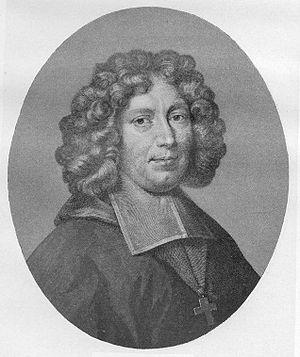
L'érudit français Pierre-Daniel Huet (1630–1721)
L’Académie de physique de Caen est une institution scientifique fondée à Caen en 1662 et dissoute en 1672. Elle a été la première académie des sciences de province à bénéficier d’une charte royale et l’une des premières en France à promouvoir l’empirisme et la coopération scientifique comme fondement de ses programmes.
L'abbaye Saint-Étienne de Fontenay, Fontanetum est une abbaye bénédictine située à Saint-André-sur-Orne dans le Calvados en Normandie. Elle ne doit pas être confondue avec l'abbaye de Fontenay en Bourgogne.
Caen est une commune française du Nord-Ouest de la France en Normandie. Préfecture du département du Calvados, elle était jusqu'au 1ᵉʳ janvier 2016 le chef-lieu de l'ancienne région Basse-Normandie. Depuis 2016, elle est le siège du conseil régional de Normandie et donc la capitale politique de la région tandis que Rouen avec le siège de la préfecture est la capitale administrative. La Normandie présente donc, à l'instar de la Bourgogne - Franche-Comté, la particularité de posséder une gouvernance « bicéphale ».